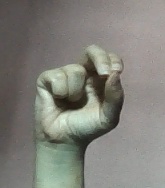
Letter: gaaf